George Rasely

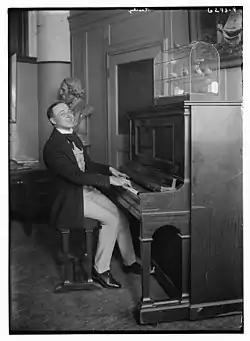
George Rasely, c. 1924

George Rasely (October 27, 1890 – 3 January 1965) was an American tenor who had an active career in operas, concerts, and musicals during the first half of the 20th century. He was also a frequent performer on American radio during the 1920s through the 1940s. He won the National Music League singing competition in 1927 and the Walter W. Naumburg Foundation vocal competition in 1928.